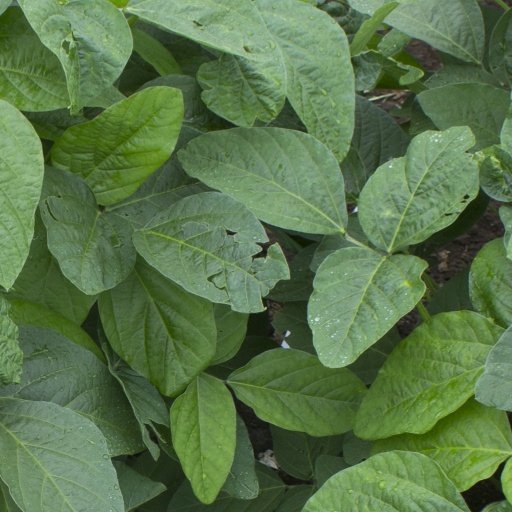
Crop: soybean